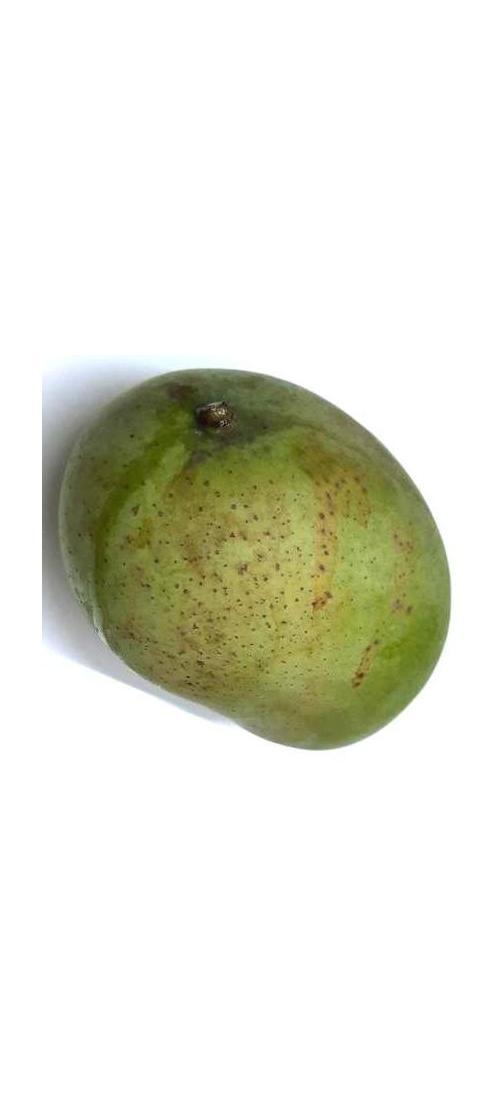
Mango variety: Fazli Shurmai